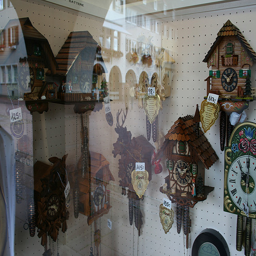
A store display filled with coo coo clocks and glass.
A wall that has a bunch of clocks hanging up.
Cuckoo clocks are together on a pegboard on the wall.
many different coo coo clocks on a wall and a windows glass
An arrangement of cuckoo clocks are hanging on the wall.